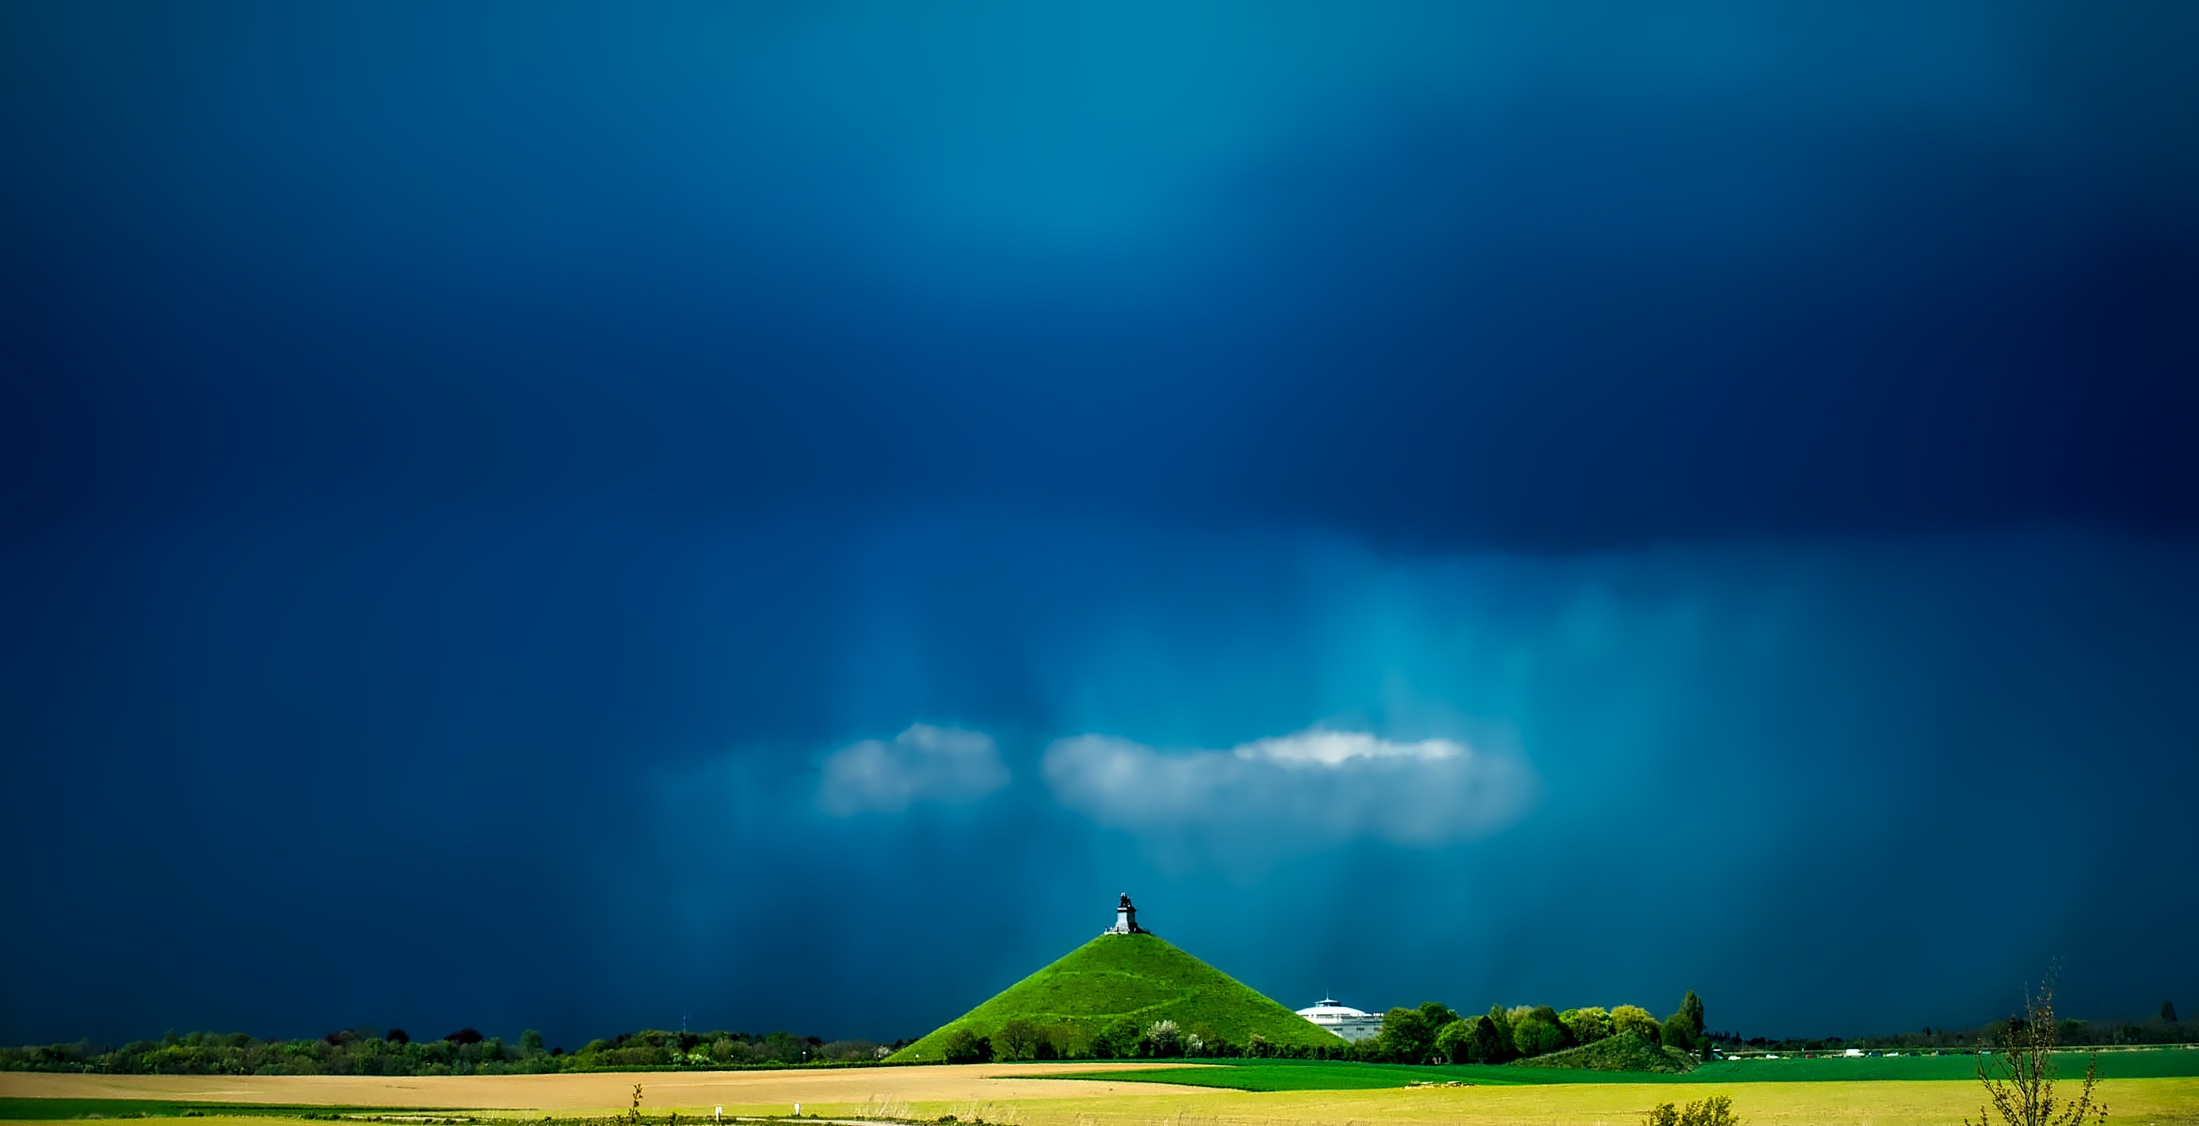
landscape, nature, sky, field, meadow, hill, atmosphere, country, panorama, rural, scenic, weather, storm, aurora, belgium, thunder, outdoors, hdr, clouds, raining, computer wallpaper